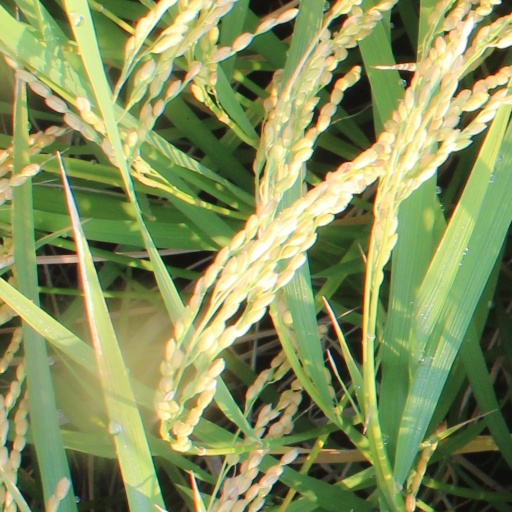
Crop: rice